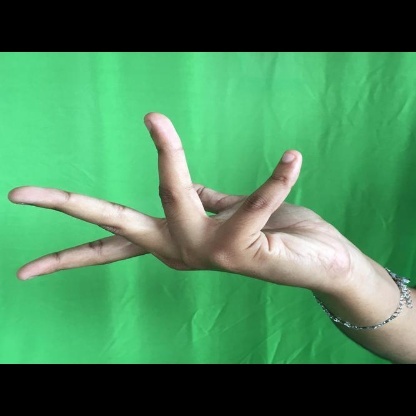
Mudra: Alapadmam